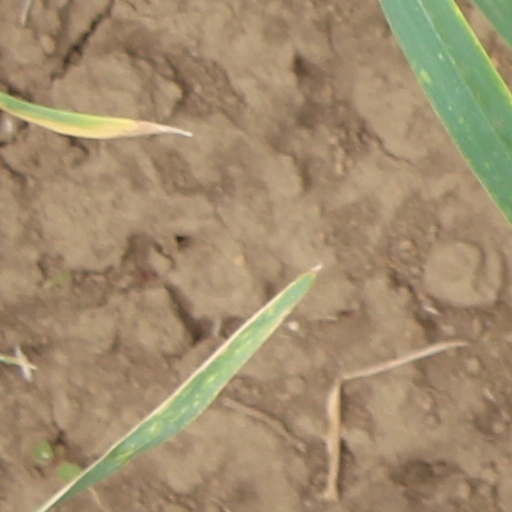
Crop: wheat